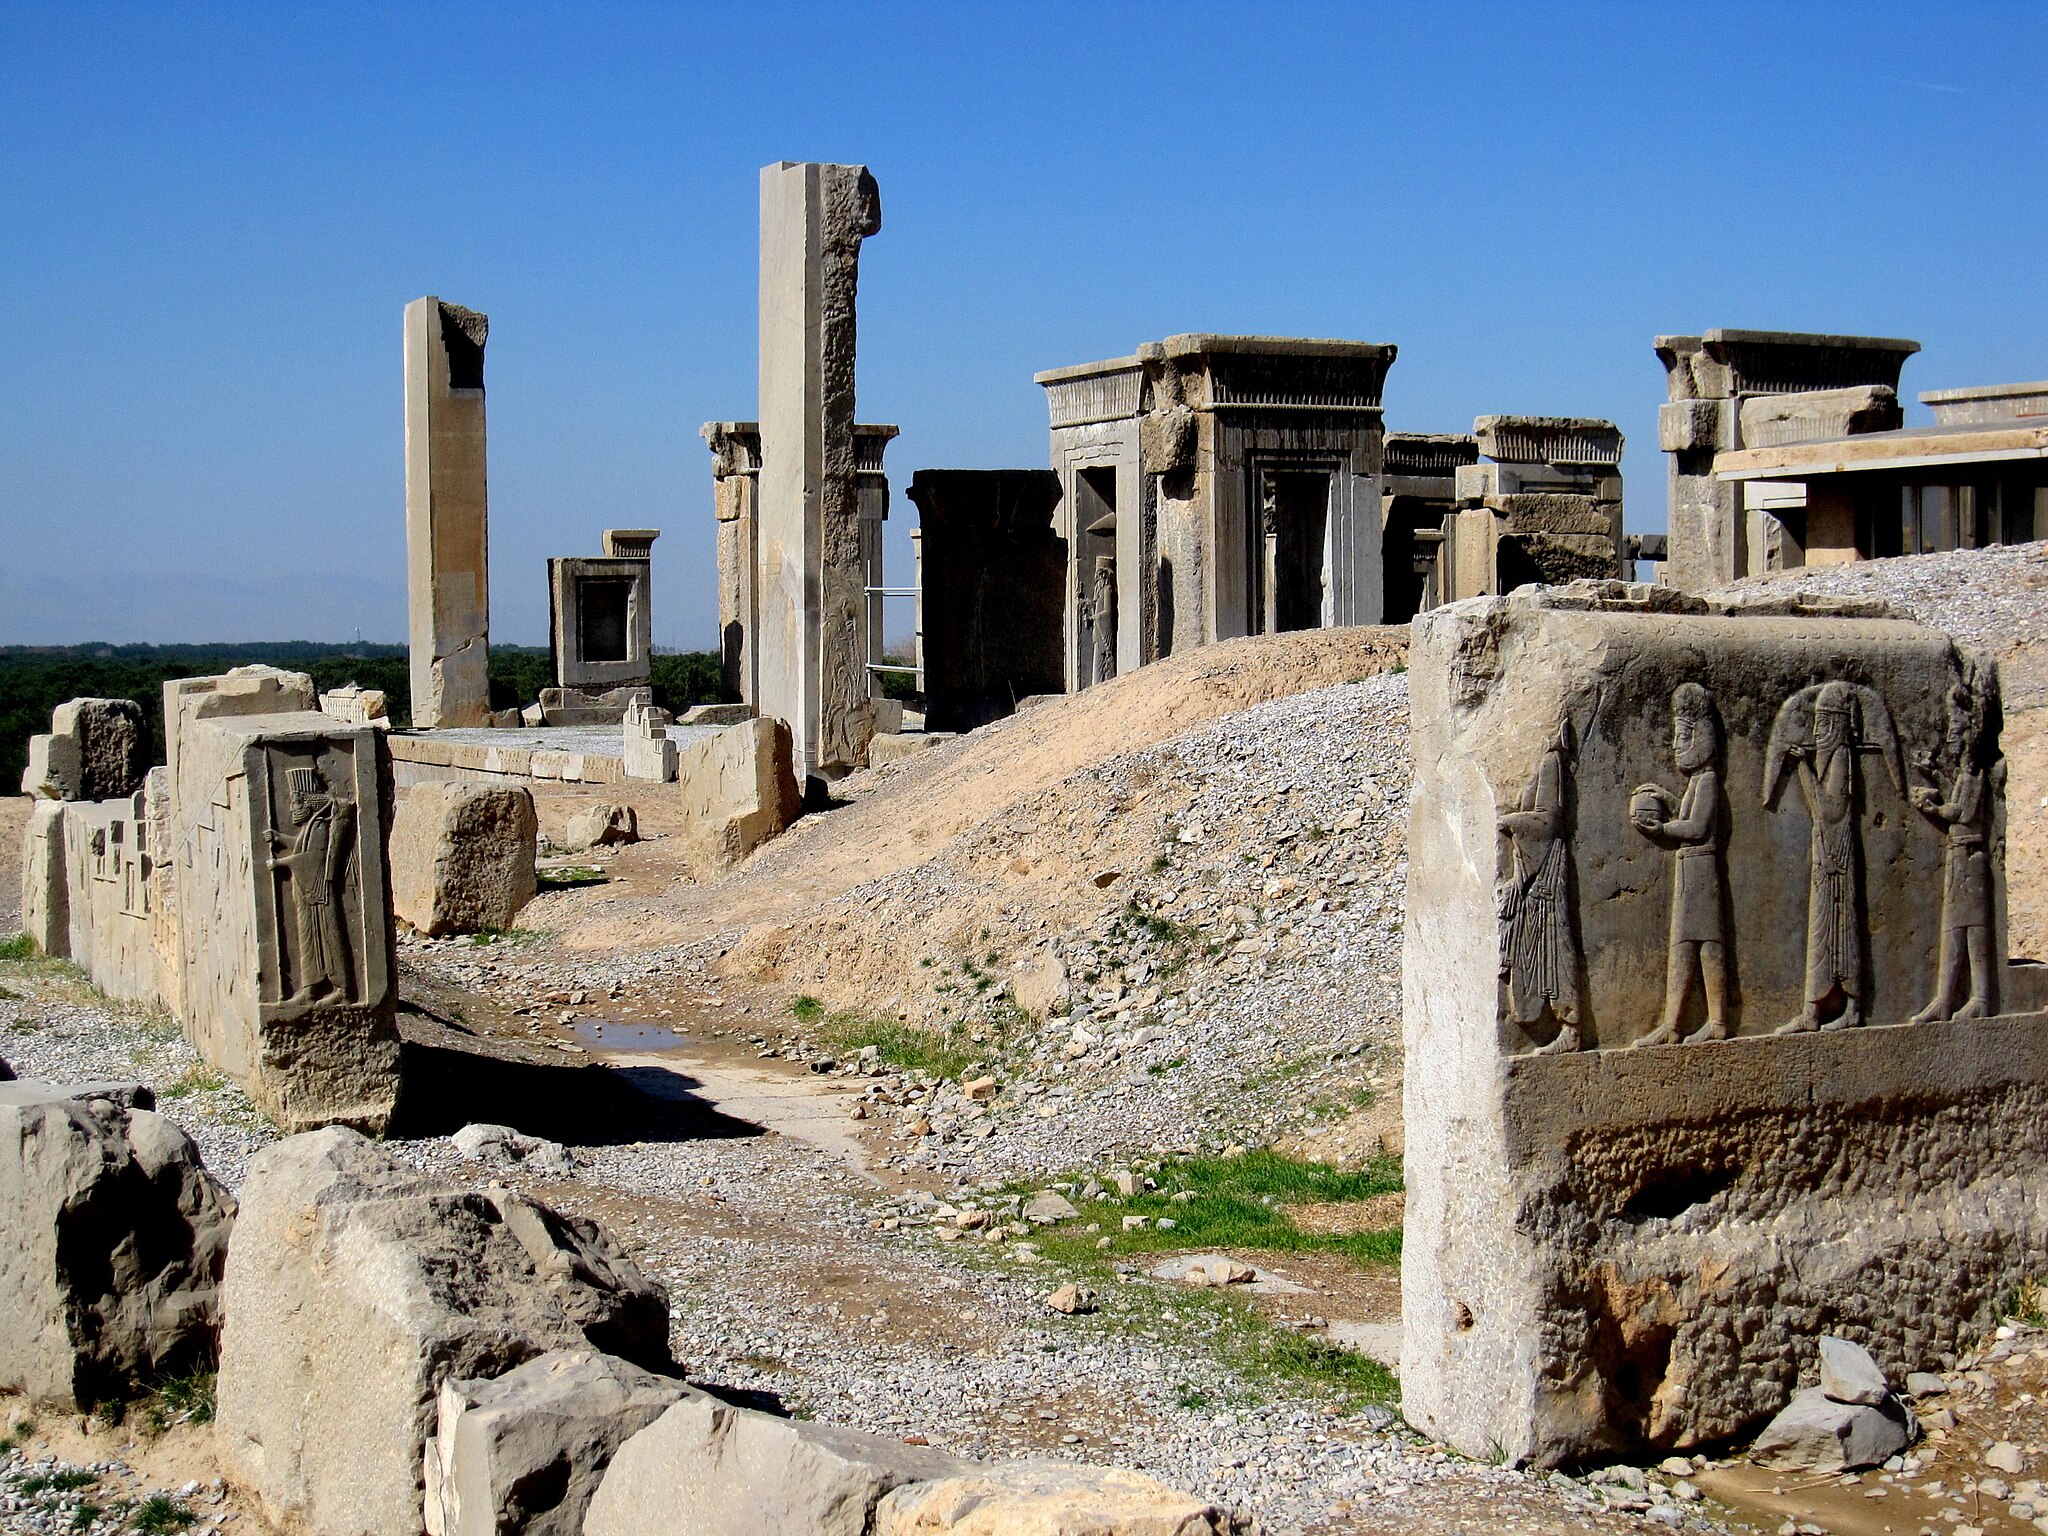
Title: The Islamic Republic 045 (8497544721)
Description: Construction began with the reign of Darius I in 518 BC
Date: 22 February 2011, 15:14 (according to Exif data)
Categories: Taken with Canon Digital IXUS 870 IS, Palace of Darius I in Persepolis, Flickr images reviewed by FlickreviewR, Files with coordinates missing SDC location of creation, 2011 in Persepolis, Iran photographs taken on 2011-02-22, Photographs by Stefan Krasowski